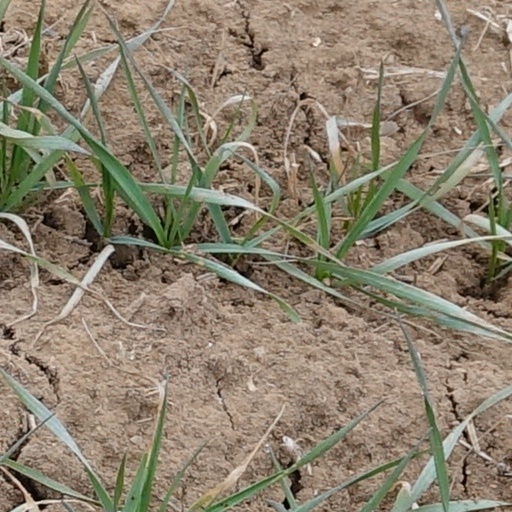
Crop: wheat